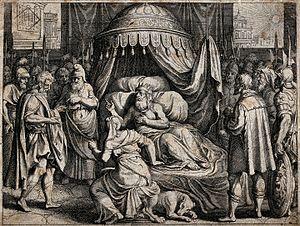
On désigne habituellement par « Sonates bibliques » six pièces pour clavecin ou orgue de Johann Kuhnau, dont le recueil a été publié en 1700 et dont le titre exact est Musicalische Vorstellung einiger Biblischer Historien. Et la page de titre continue ainsi : « en 6 sonates à jouer au clavier, proposées par Johann Kuhnau pour l'amusement de tous les amateurs. »